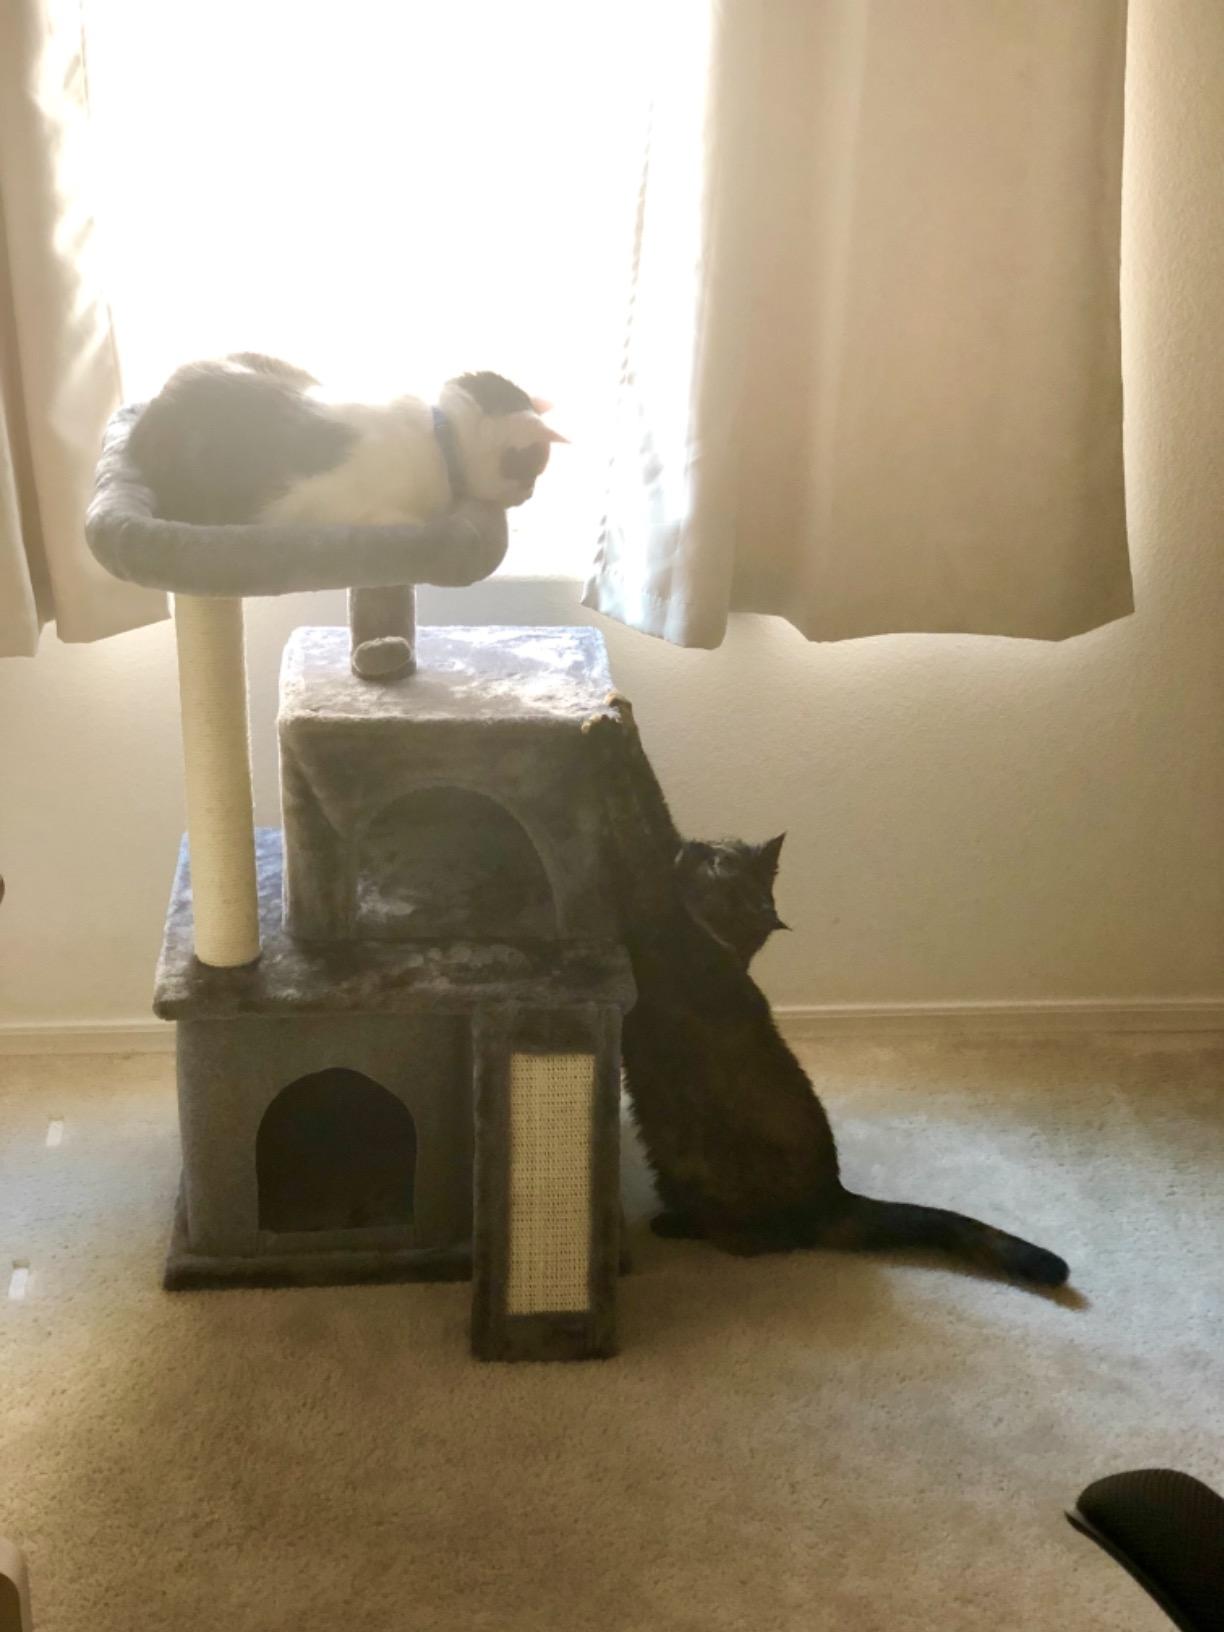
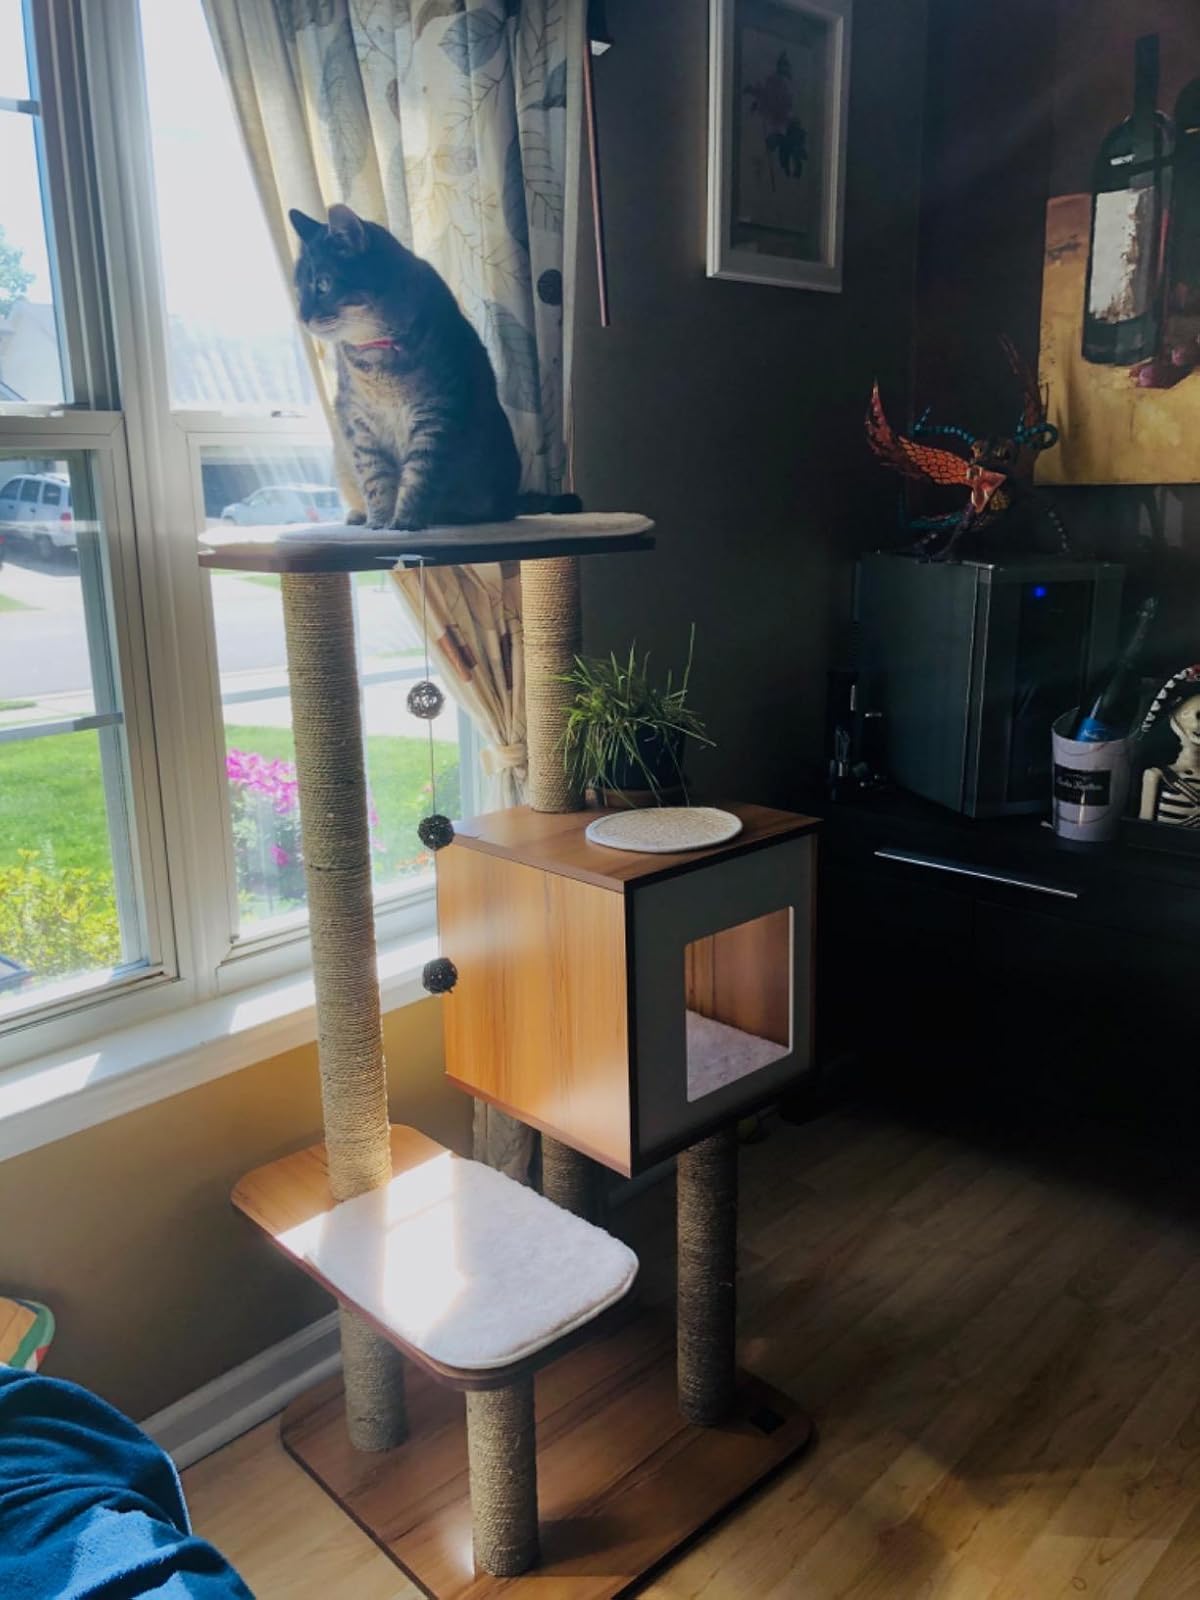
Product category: items_cat tree
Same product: no